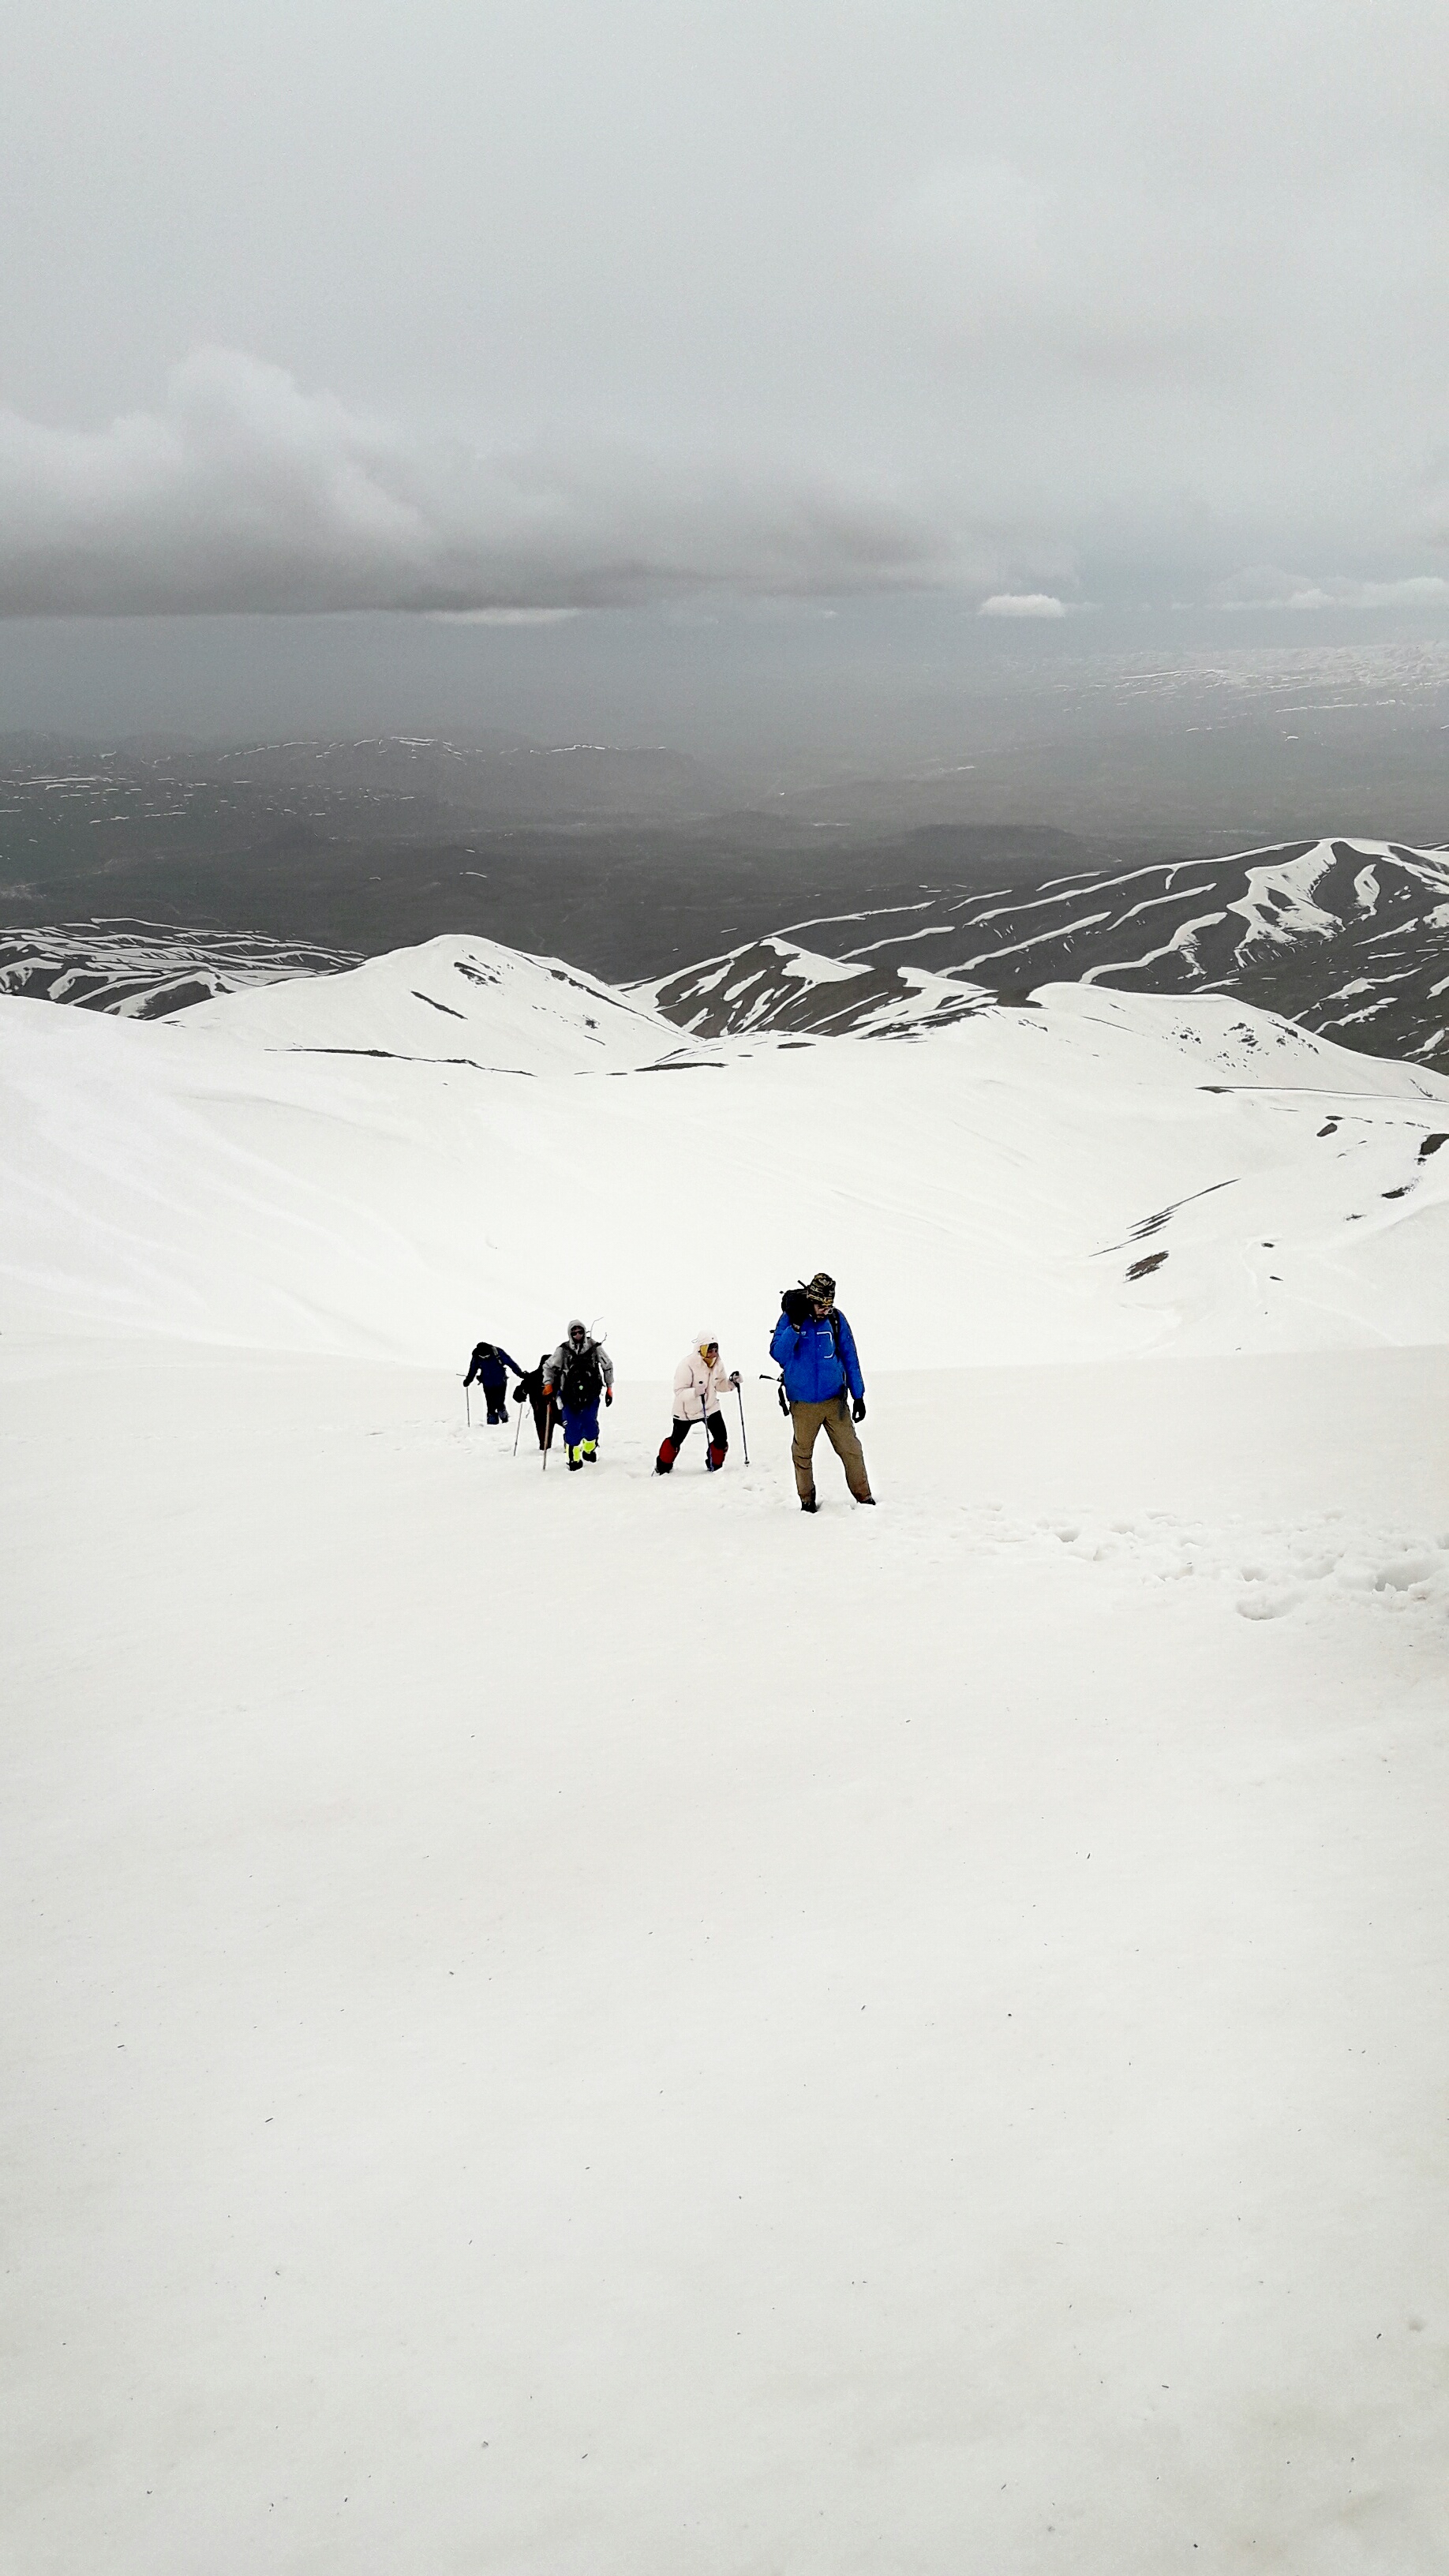
winter, snowy, mount, people, iran, snow, sky, natural environment, ice cap, geological phenomenon, arctic, mountain, ridge, glacial landform, adventure, slope, mountaineering, cloud, recreation, landscape, hill, ice, vacation, sand, summit, outerwear, fell, freezing, nunatak, tourism, tundra, glacier, winter sport